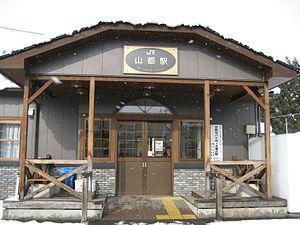
JR East Gare d'Yamato Español: JR East Estación Yamato Русский: JR East Станция Ямато